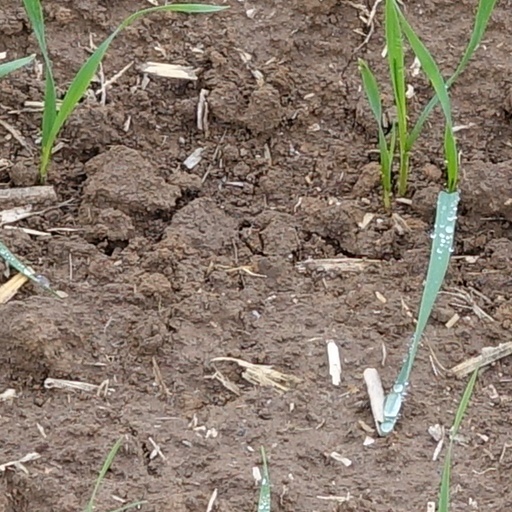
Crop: wheat